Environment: real
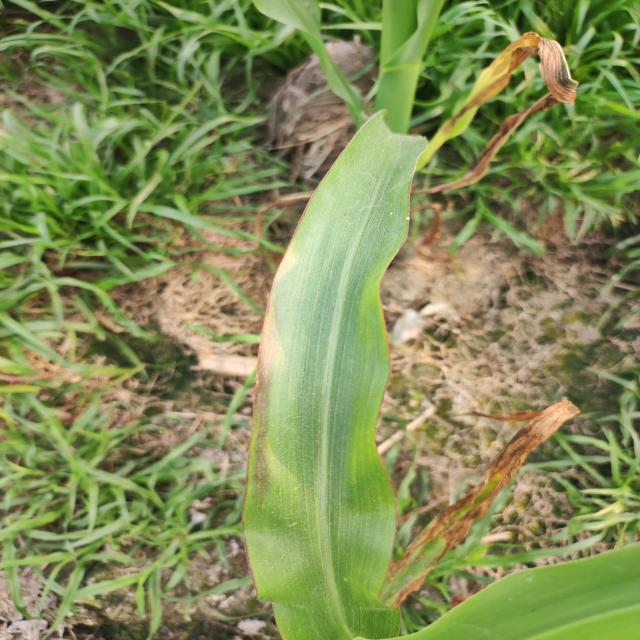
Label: phosphorus_deficiency